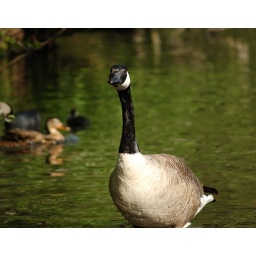
A very friendly Canada goose, while walking around lake in Wellington